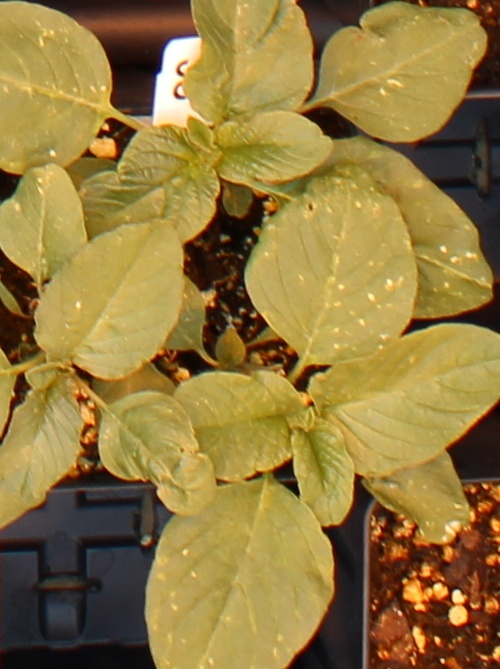
Label: Redroot Pigweed